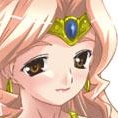
Portrait style: Anime Portrait